Feeling Minnesota

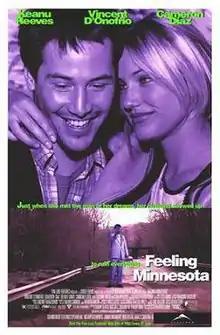
Theatrical release poster

Feeling Minnesota is a 1996 American crime comedy film written and directed by Steven Baigelman. It stars Keanu Reeves, Vincent D'Onofrio, Cameron Diaz, Tuesday Weld, Dan Aykroyd, and Delroy Lindo.